Gimlet (cocktail)

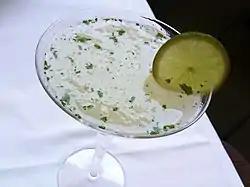
A vodka gimlet with mint

The gimlet is a cocktail made of gin and lime cordial. A 1928 description of the drink was: gin, and a spot of lime. A description in the 1953 Raymond Chandler novel "The Long Goodbye" stated that "a real gimlet is half gin and half Rose's lime juice and nothing else." This is in line with the proportions suggested by "The Savoy Cocktail Book" (1930), which specifies one half gin and one half lime juice. Some modern tastes are less sweet, and generally provide for up to four parts gin to one part lime cordial.